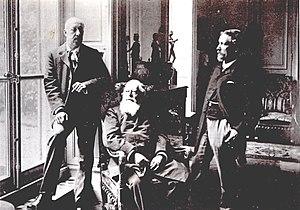
De gauche à droite
L’école française d’orgue prend son origine à la Renaissance, avec les publications de Pierre Attaingnant entre 1547 et 1557. Si quelques auteurs publient des fantaisies instrumentales qui restent susceptibles d'être jouées à l'orgue, il faut attendre Jehan Titelouze en 1623 et 1626 pour disposer d'œuvres écrites spécifiquement pour cet instrument. De là, il faut encore plusieurs décennies pour atteindre les œuvres de Nivers, et de Louis Couperin, Jacques Thomelin ou Charles Racquet. À la même époque, la publication des trois Livres d’orgue de Nicolas Lebègue confirme la grande tradition française qui privilégie la mélodie sur la polyphonie et fait grand usage des timbres caractéristiques de l’orgue français.